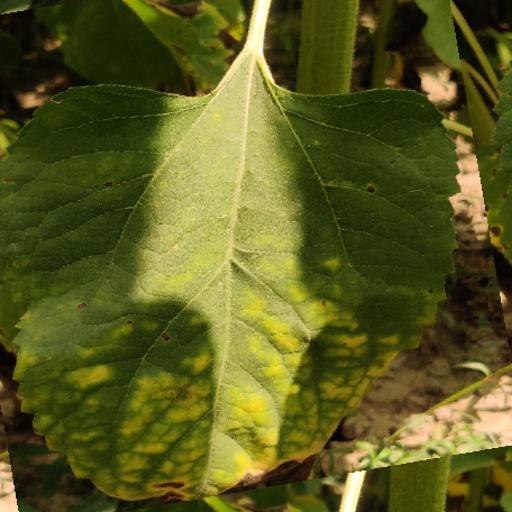
Label: Downy_mildew